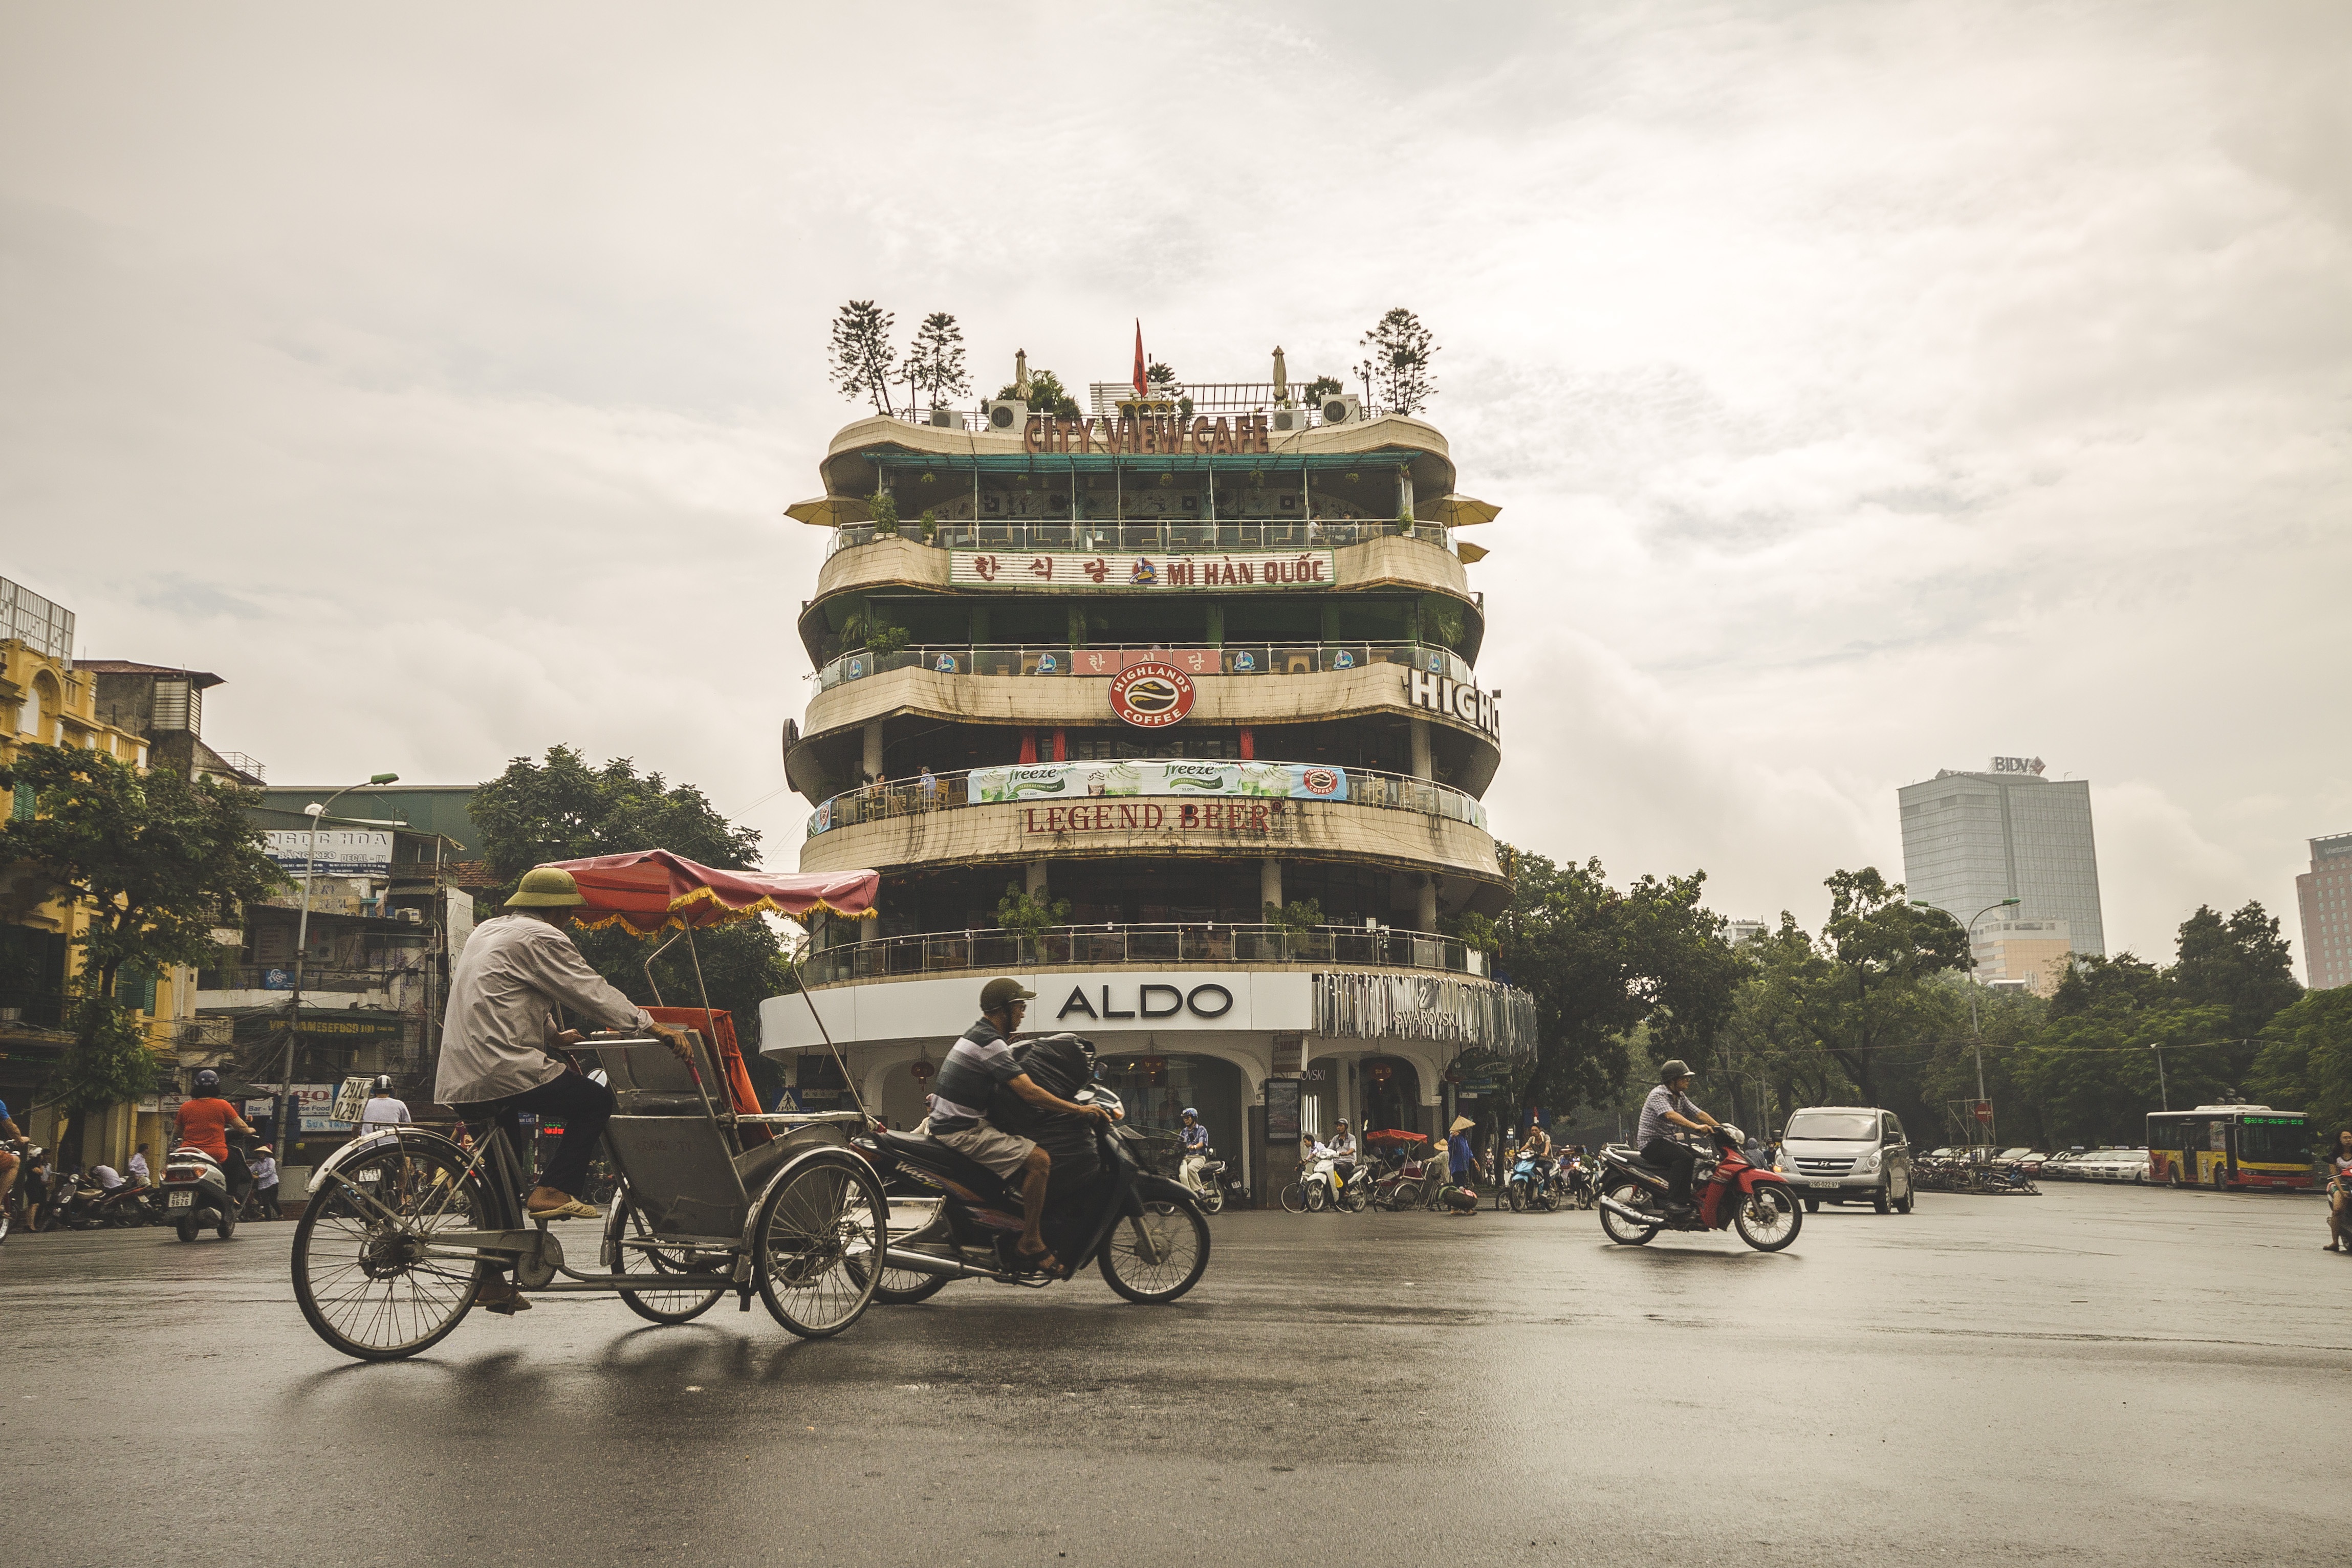
outdoor, architecture, people, road, street, town, building, bicycle, bike, city, urban, cityscape, travel, transportation, transport, asian, vehicle, asia, landmark, tourism, vietnamese, heritage, exotic, traditional, vietnam, hanoi, destination, urban area